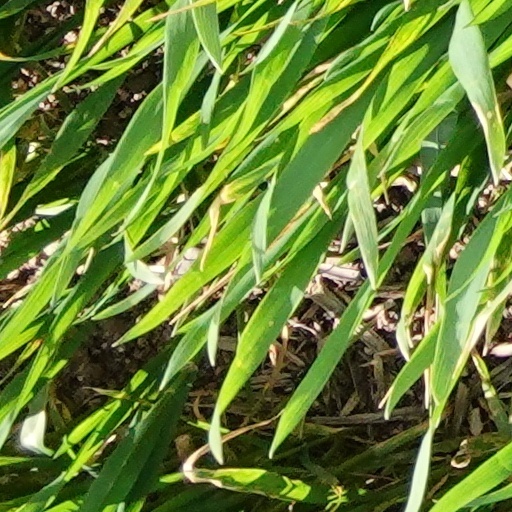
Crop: wheat